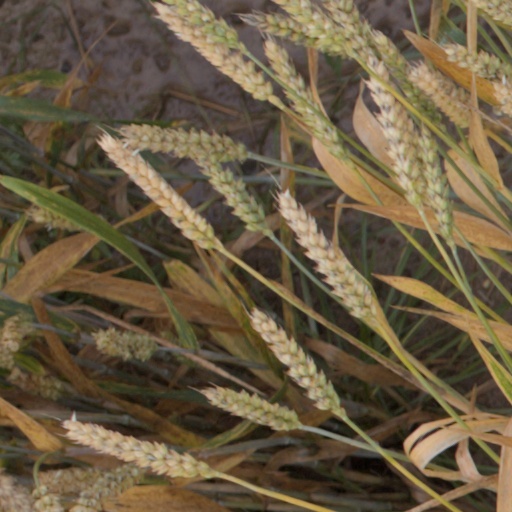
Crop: wheat